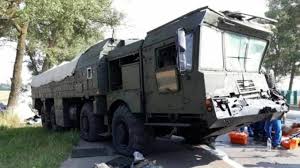
Label: Iskander